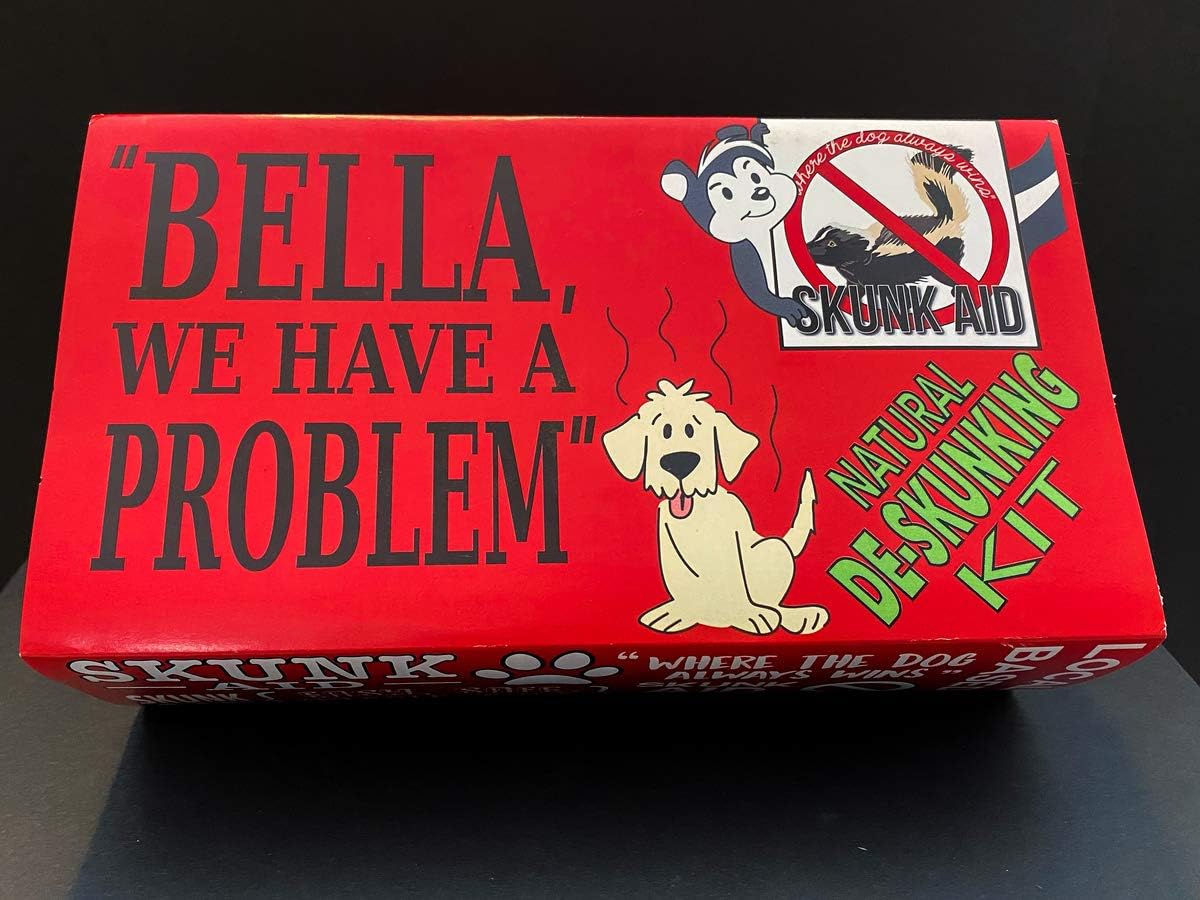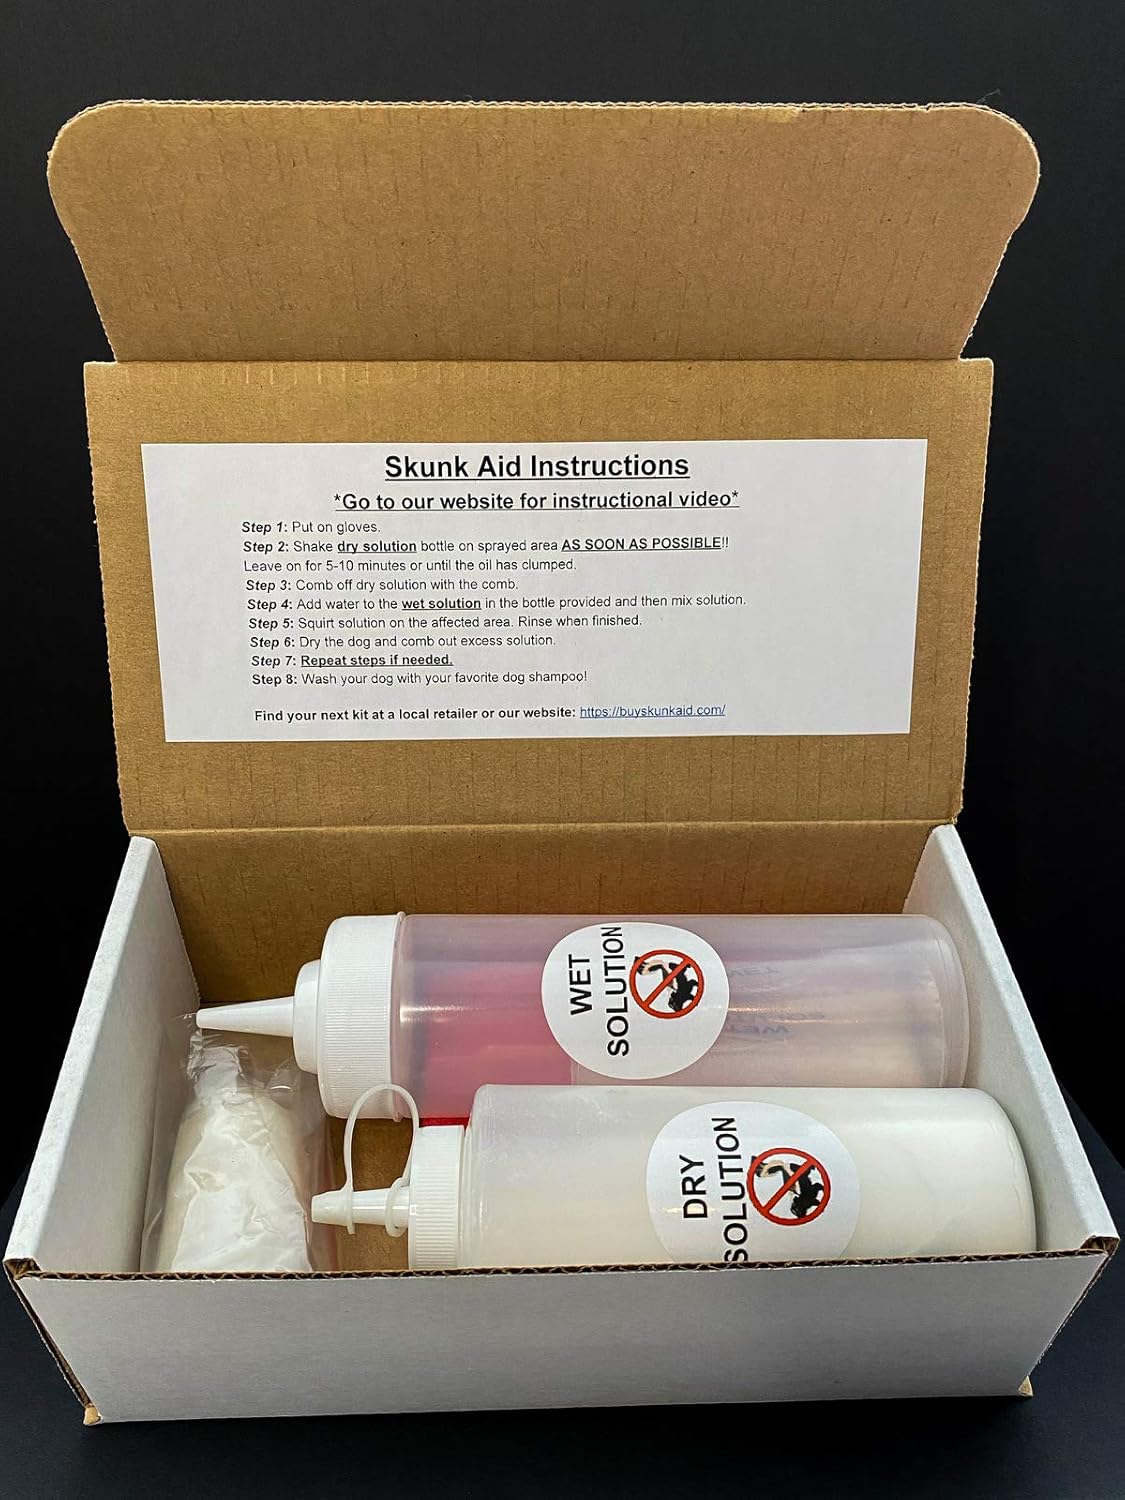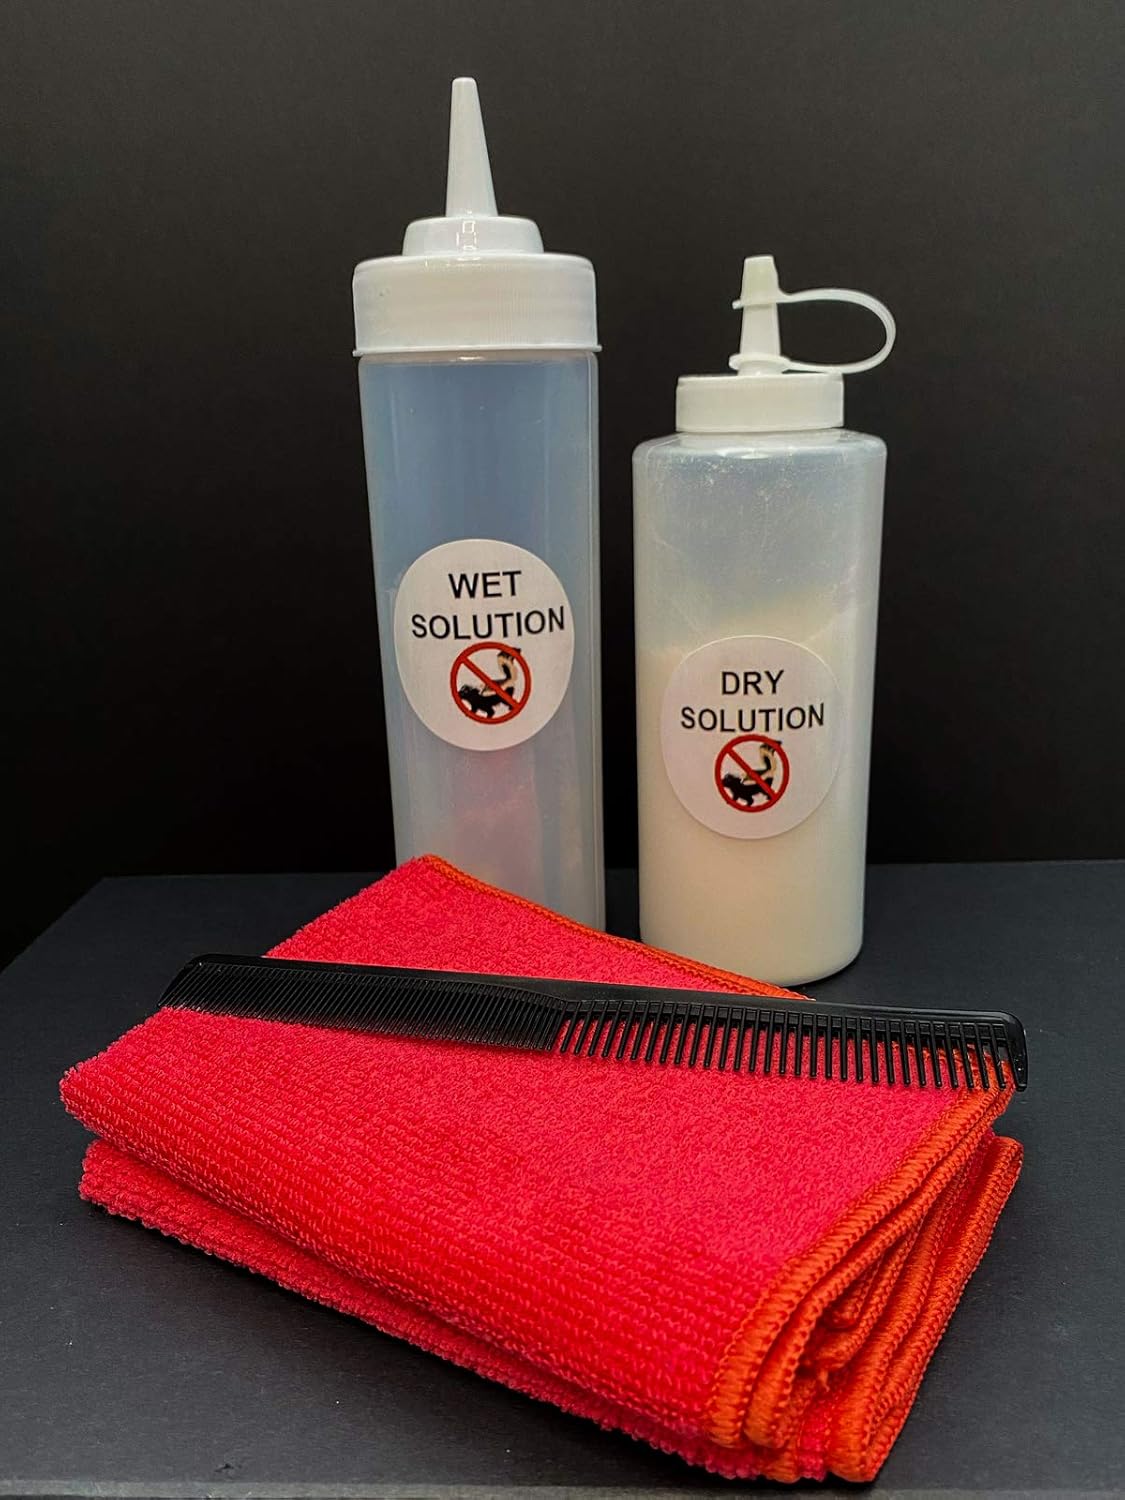
Skunk Aid, 5-PC All Natural Dog De-Skunking Kit Wet Shampoo, Dry Shampoo, Non-Latex Gloves, Shammy Drying Towel, Disposable Comb and De-Skunking Instructions
Category: Pet Supplies
Be ready when your dog comes home after a skunk encounter! Skunk Aid is the only ALL-IN-ONE de-skunking kit for dogs. Skunk Aid organizes EVERYTHING you need to quickly and safely help your dog in a skunk emergency! Your kit includes Skunk Aid's uniquely formulated Wet and Dry Solutions, disposable comb, shammy drying towel, non-latex gloves, clear instructions, and an application bottle. Skunk Aid solutions contain NO Hydrogen Peroxide and are SAFE AND GENTLE for your dog. Be prepared for skunk season! Keep a Skunk Aid kit on hand and ready to grab when your dog needs your help. Your dog will smell clean, feel better and will be wagging his tail and ready for a hug in no time!
Features: COMPLETE GRAB AND GO KIT: Skunk Aid has everything you need when your dog gets skunked! No need to run around the house finding the right supplies. Your dog needs you now! | GENTLE AND SAFE: Skunk Aids' all-natural formula is gentle and safe for your dog’s coat | A PET OWNER’S STAPLE: No dog owner should be caught without one! Keep a Skunk Aid kit on hand for skunk emergencies. Your dog will thank you! | A WOMAN-OWNED COMPANY: Skunk Aid was founded by a woman entrepreneur and dog lover. Each Skunk Aid Kit is made in America. Buy with confidence! | AS SEEN ON THE TODAY SHOW!! With skunk attacks on the rise all over the US, Skunk-Aid was recently featured in a segment on Lou Manfredini's Life Changers!